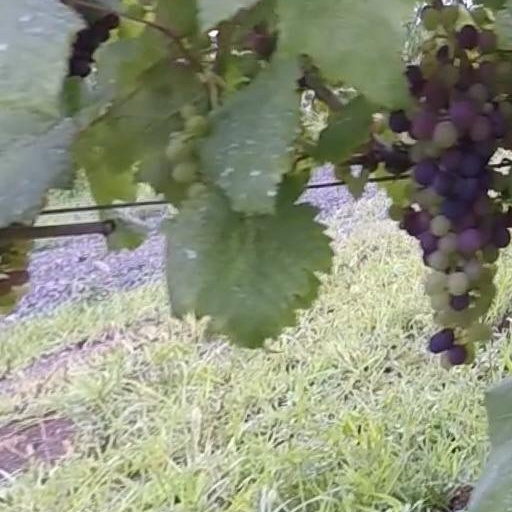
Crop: grape